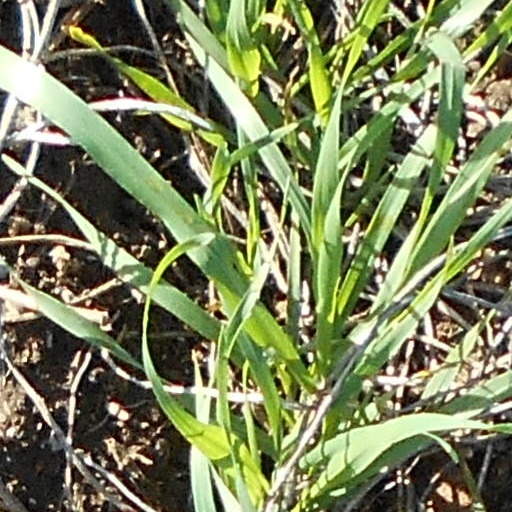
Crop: wheat